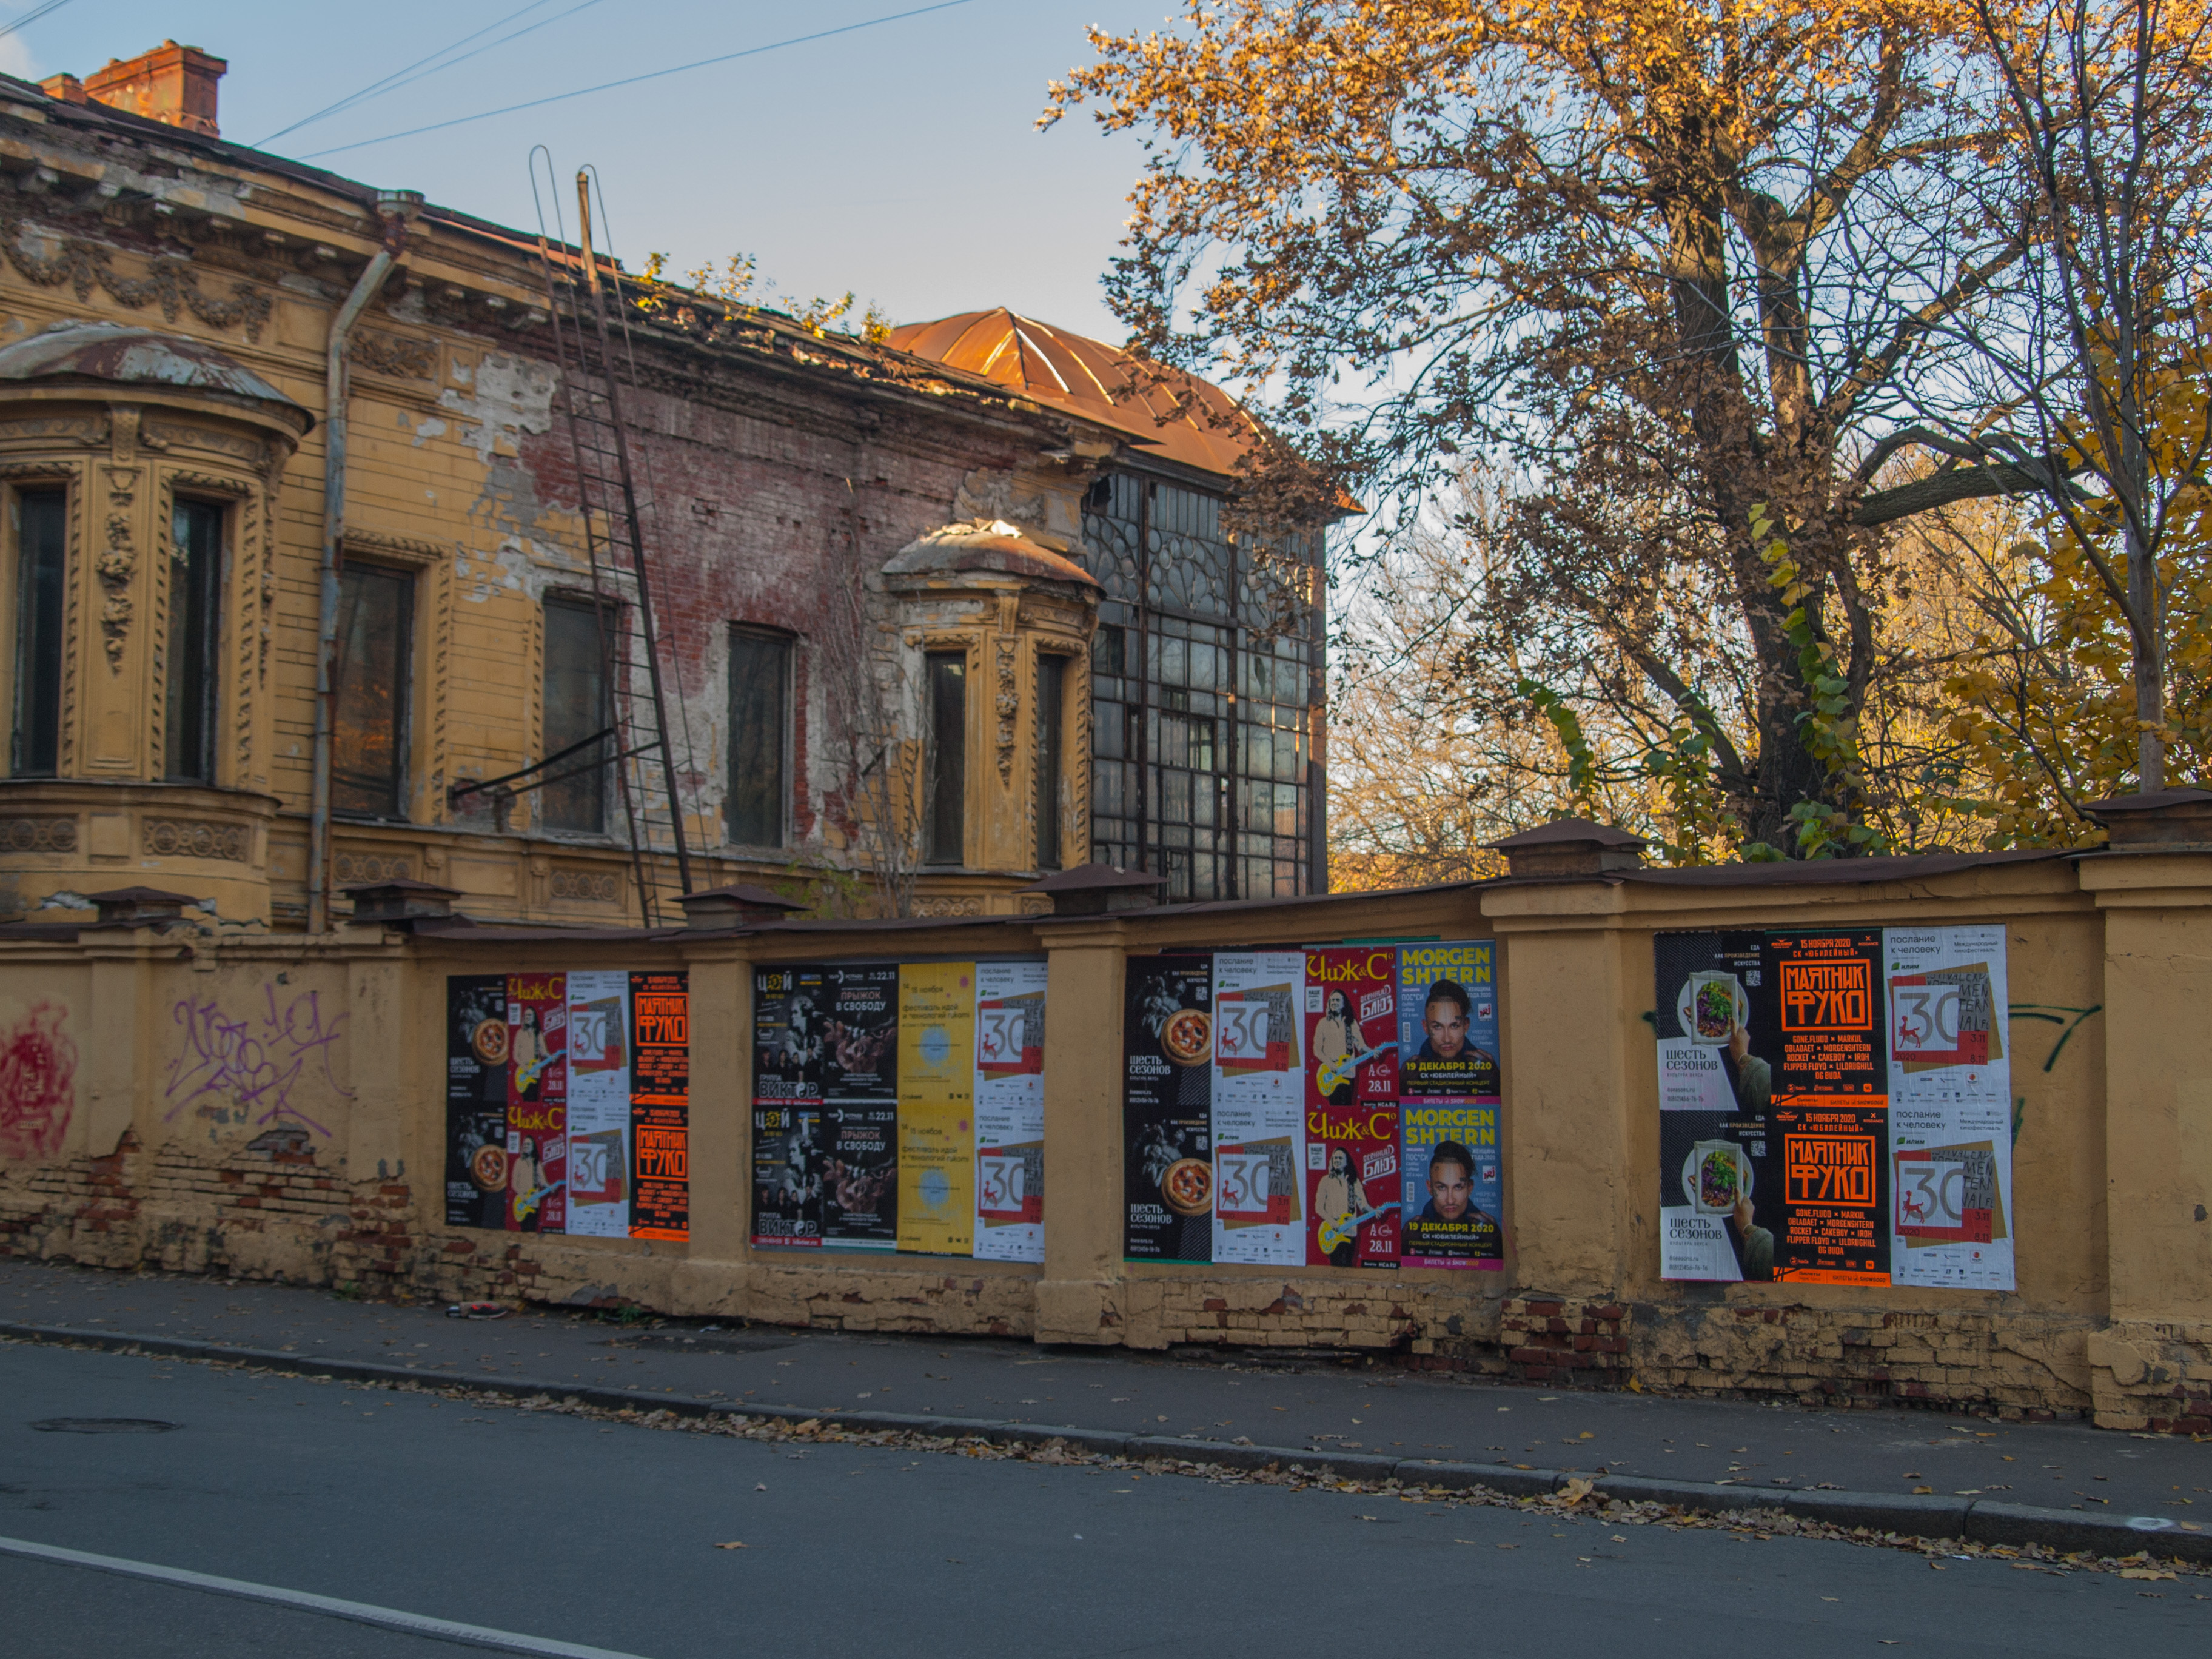
images, wall, town, urban area, architecture, neighbourhood, building, house, facade, tree, sky, leaf, mural, street, residential area, city, street art, art, autumn, window, home, road, visual arts, plant